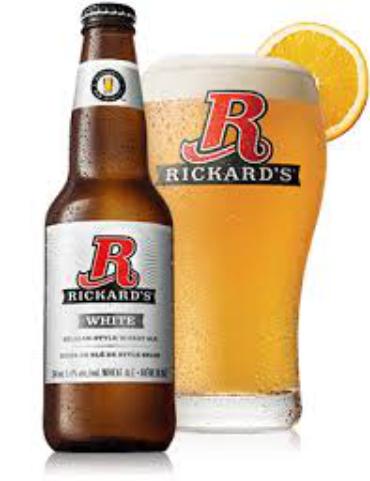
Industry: Food